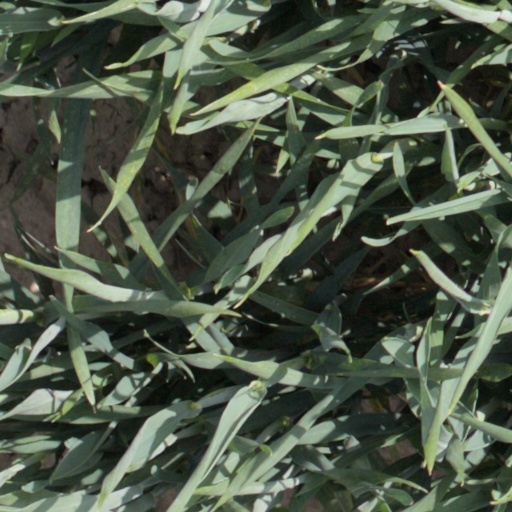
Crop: wheat